Manuel Torres (diplomat)

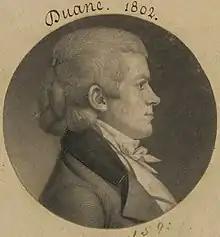
Influenced by Torres, William Duane and his "Aurora" became advocates for Spanish American independence.

Quick to make American contacts, Torres became close friends with William Duane, who became editor of the Philadelphia newspaper "Aurora" in 1798. The editor continually published Torres' views on Spanish American independence in the paper, whose contents would be copied by others. Torres translated Spanish pamphlets for Duane, and sometimes translated Duane's editorials to Spanish. In Spanish America the purpose of this literature was to praise the United States as an example of independent representative government to be emulated; in the United States it was to increase support for the independence movements.